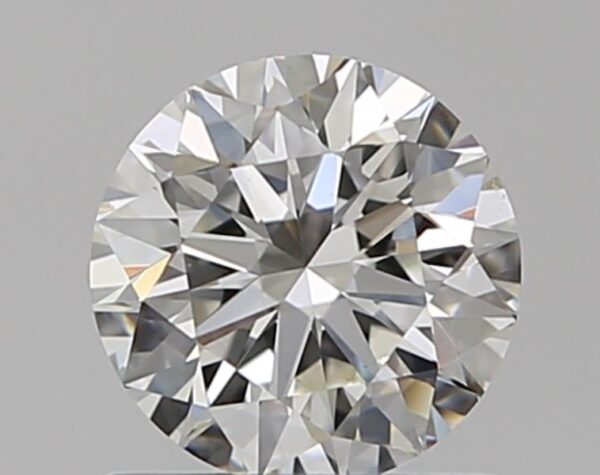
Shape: round
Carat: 0.75
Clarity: VS1
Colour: H
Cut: EX
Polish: EX
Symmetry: EX
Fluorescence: N
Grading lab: GIA
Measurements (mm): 5.77 x 5.8 x 3.62